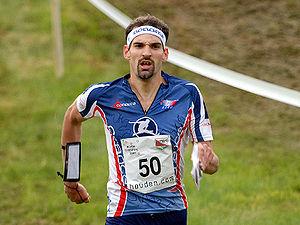
Thierry Gueorgiou, né le 30 mars 1979 à Saint-Étienne, est un orienteur français, surnommé Tero dans le milieu de l’orientation. Au départ spécialiste des courses de type moyenne distance, il domine ensuite la plupart des disciplines avec notamment 14 victoires lors des championnats du monde de course d'orientation en 2003, 2004, 2005, 2007, 2008, 2009, 2011, 2013, 2014 2015 et 2017. Il est également vainqueur de la Coupe du monde en 2006 et 2007.